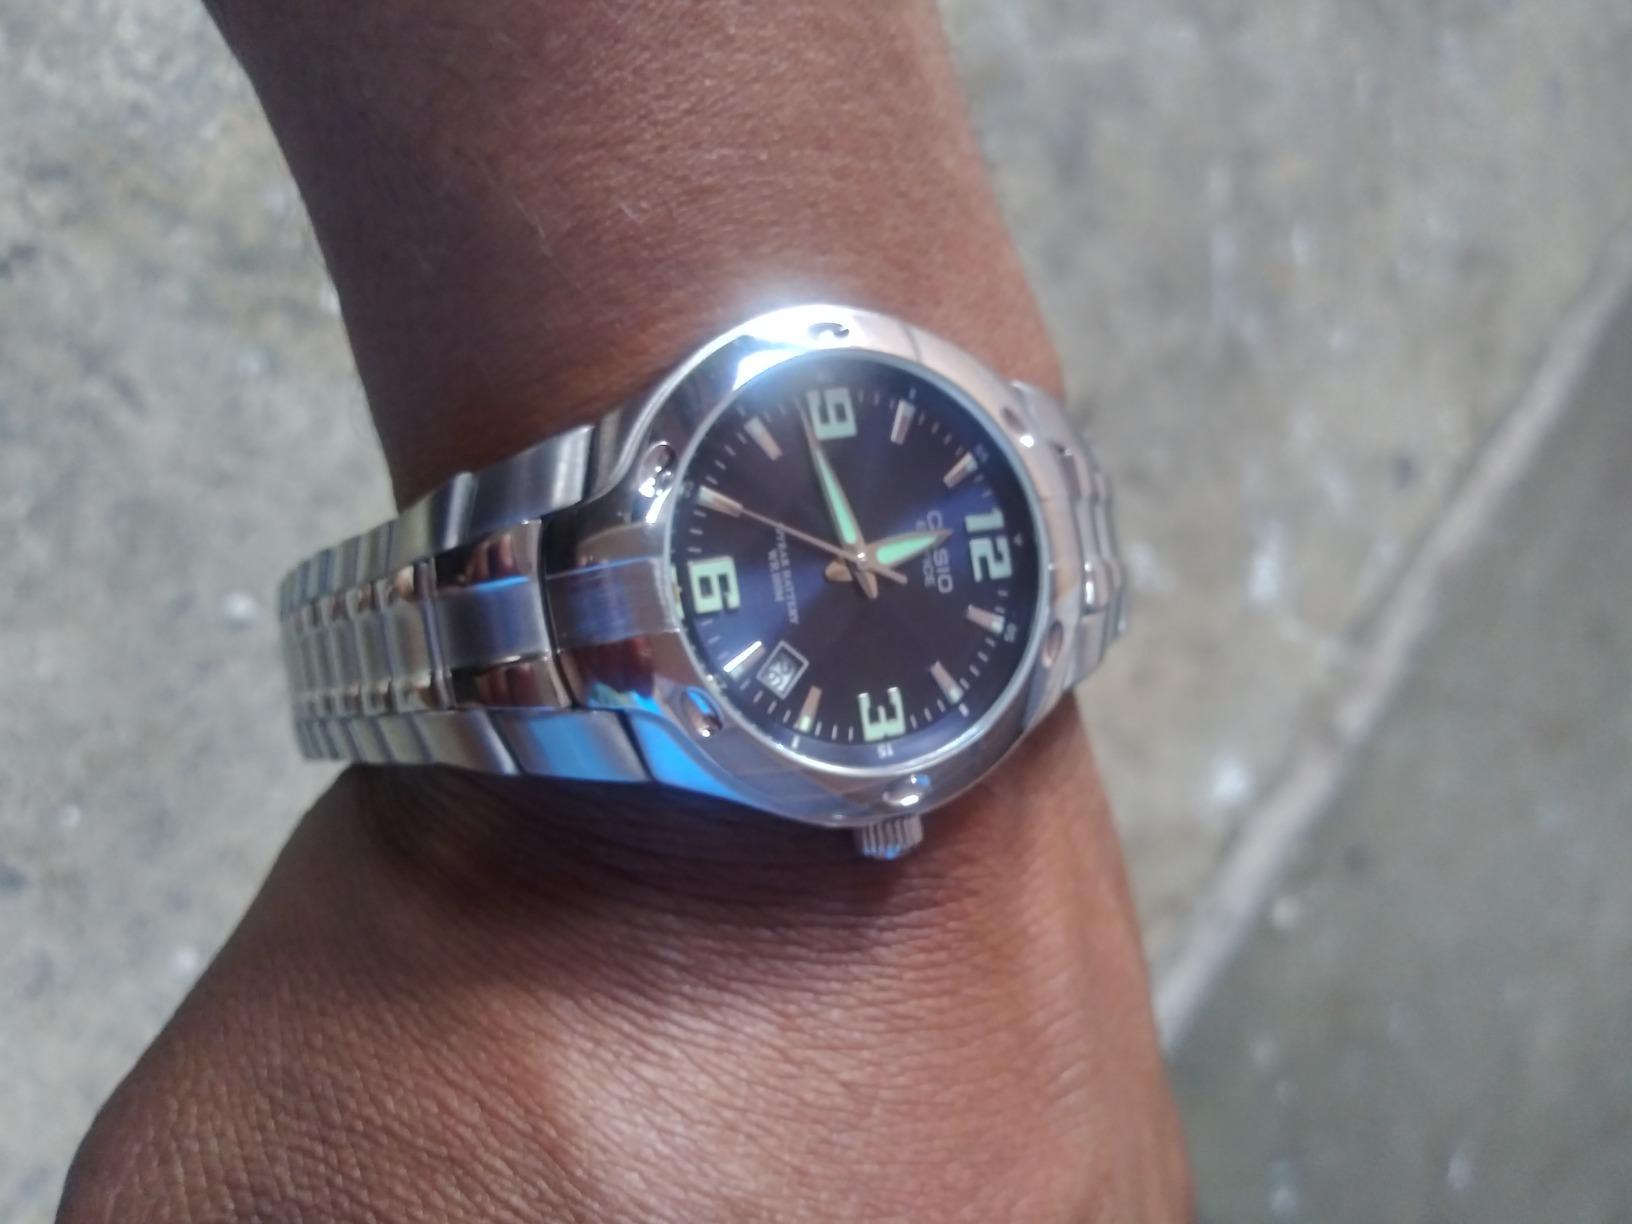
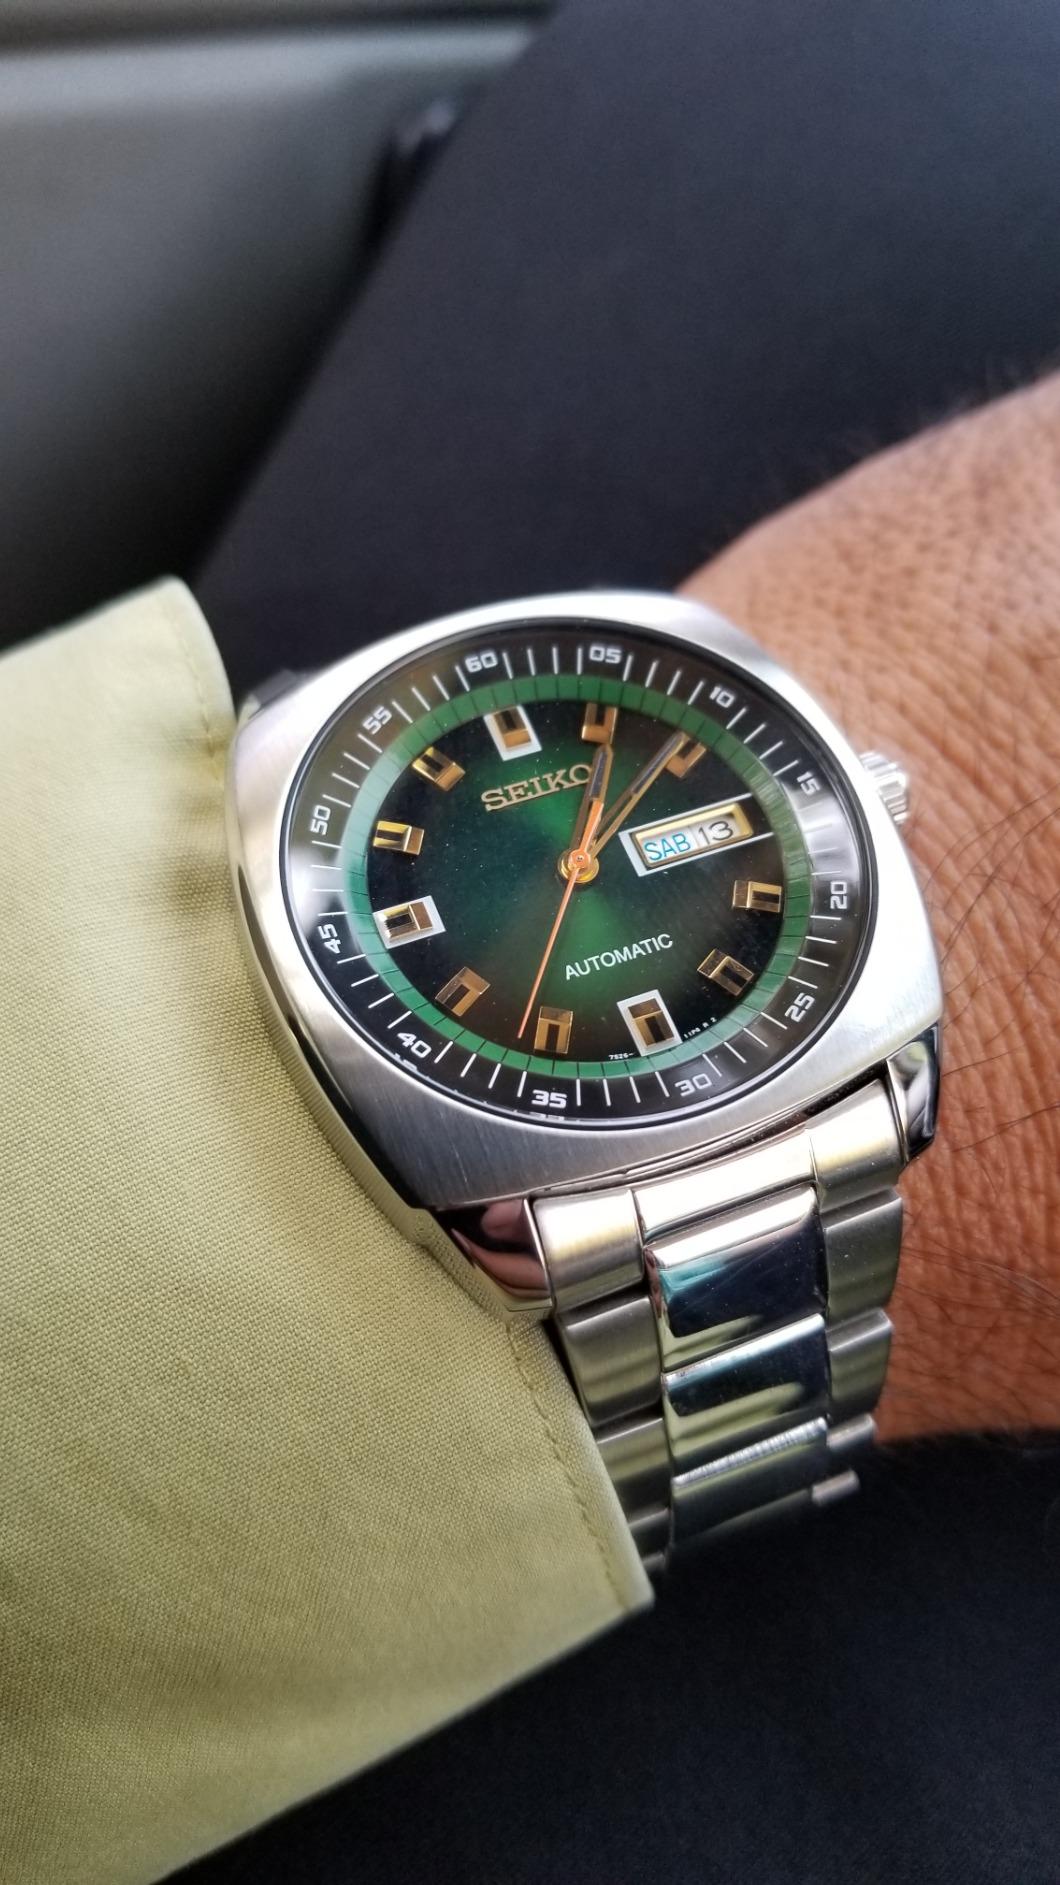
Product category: accessories_watch
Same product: no